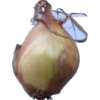
Label: onion